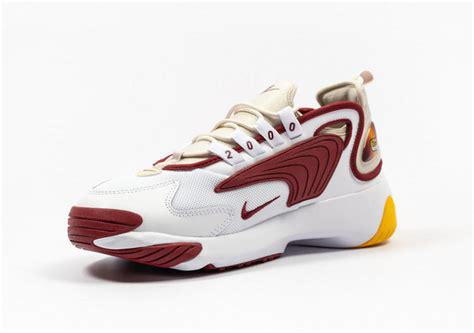
Brand: Nike
Model: Zoom 2K